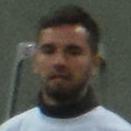
Age: 19